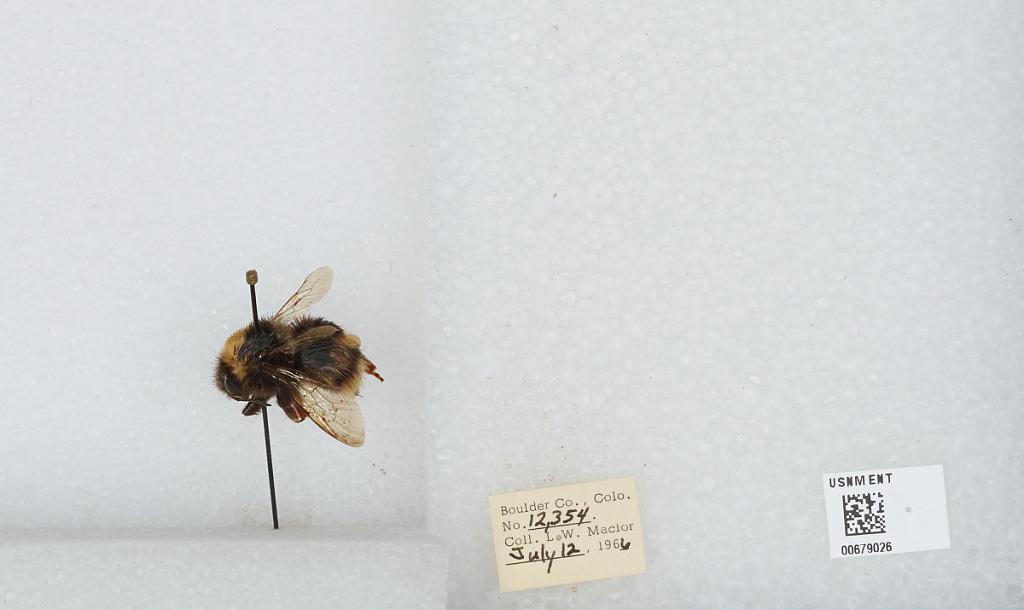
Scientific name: Bombus (Bombus) occidentalis Greene
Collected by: L. Macior
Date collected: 1966-7-12
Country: United States
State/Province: Colorado
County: Boulder
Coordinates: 40.015, -105.27